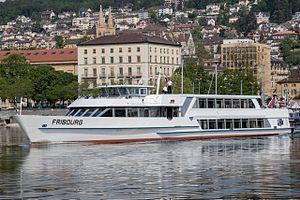
La société de navigation sur les lacs de Neuchâtel et Morat SA est une compagnie maritime suisse qui exploite des liaisons sur les lacs de Neuchâtel, de Morat et, conjointement avec la Bielersee Schifffahrt, sur le lac de Bienne.